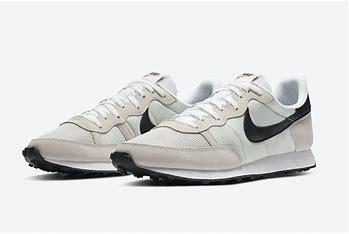
Brand: Nike
Model: Challenger OG